Xoybûn

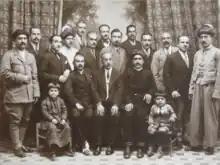
Xoybun Congress in Lebanon in 1927

Xoybûn or Khoybun was a Kurdish nationalist political party, that is known for leading the Ararat rebellion, commanded by Ihsan Nuri. Many Armenians joined the movement as well, the party was active in all parts of Kurdistan until it was dissolved in 1946.